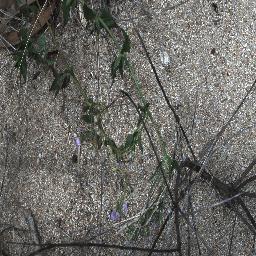
Label: siam_weed